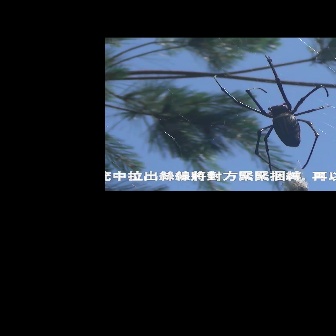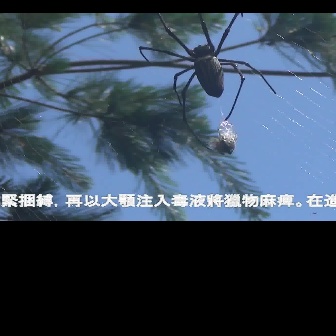
  Please identify the target specified by the bounding box [213,54,332,173] in the first image and locate it in the second image. Return the coordinates in [x_min,y_min,x_max,y_max] format.
Answer: [138,13,275,150]